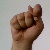
The image shows a hand gesture representing the letter 'T' in Indian Sign Language.